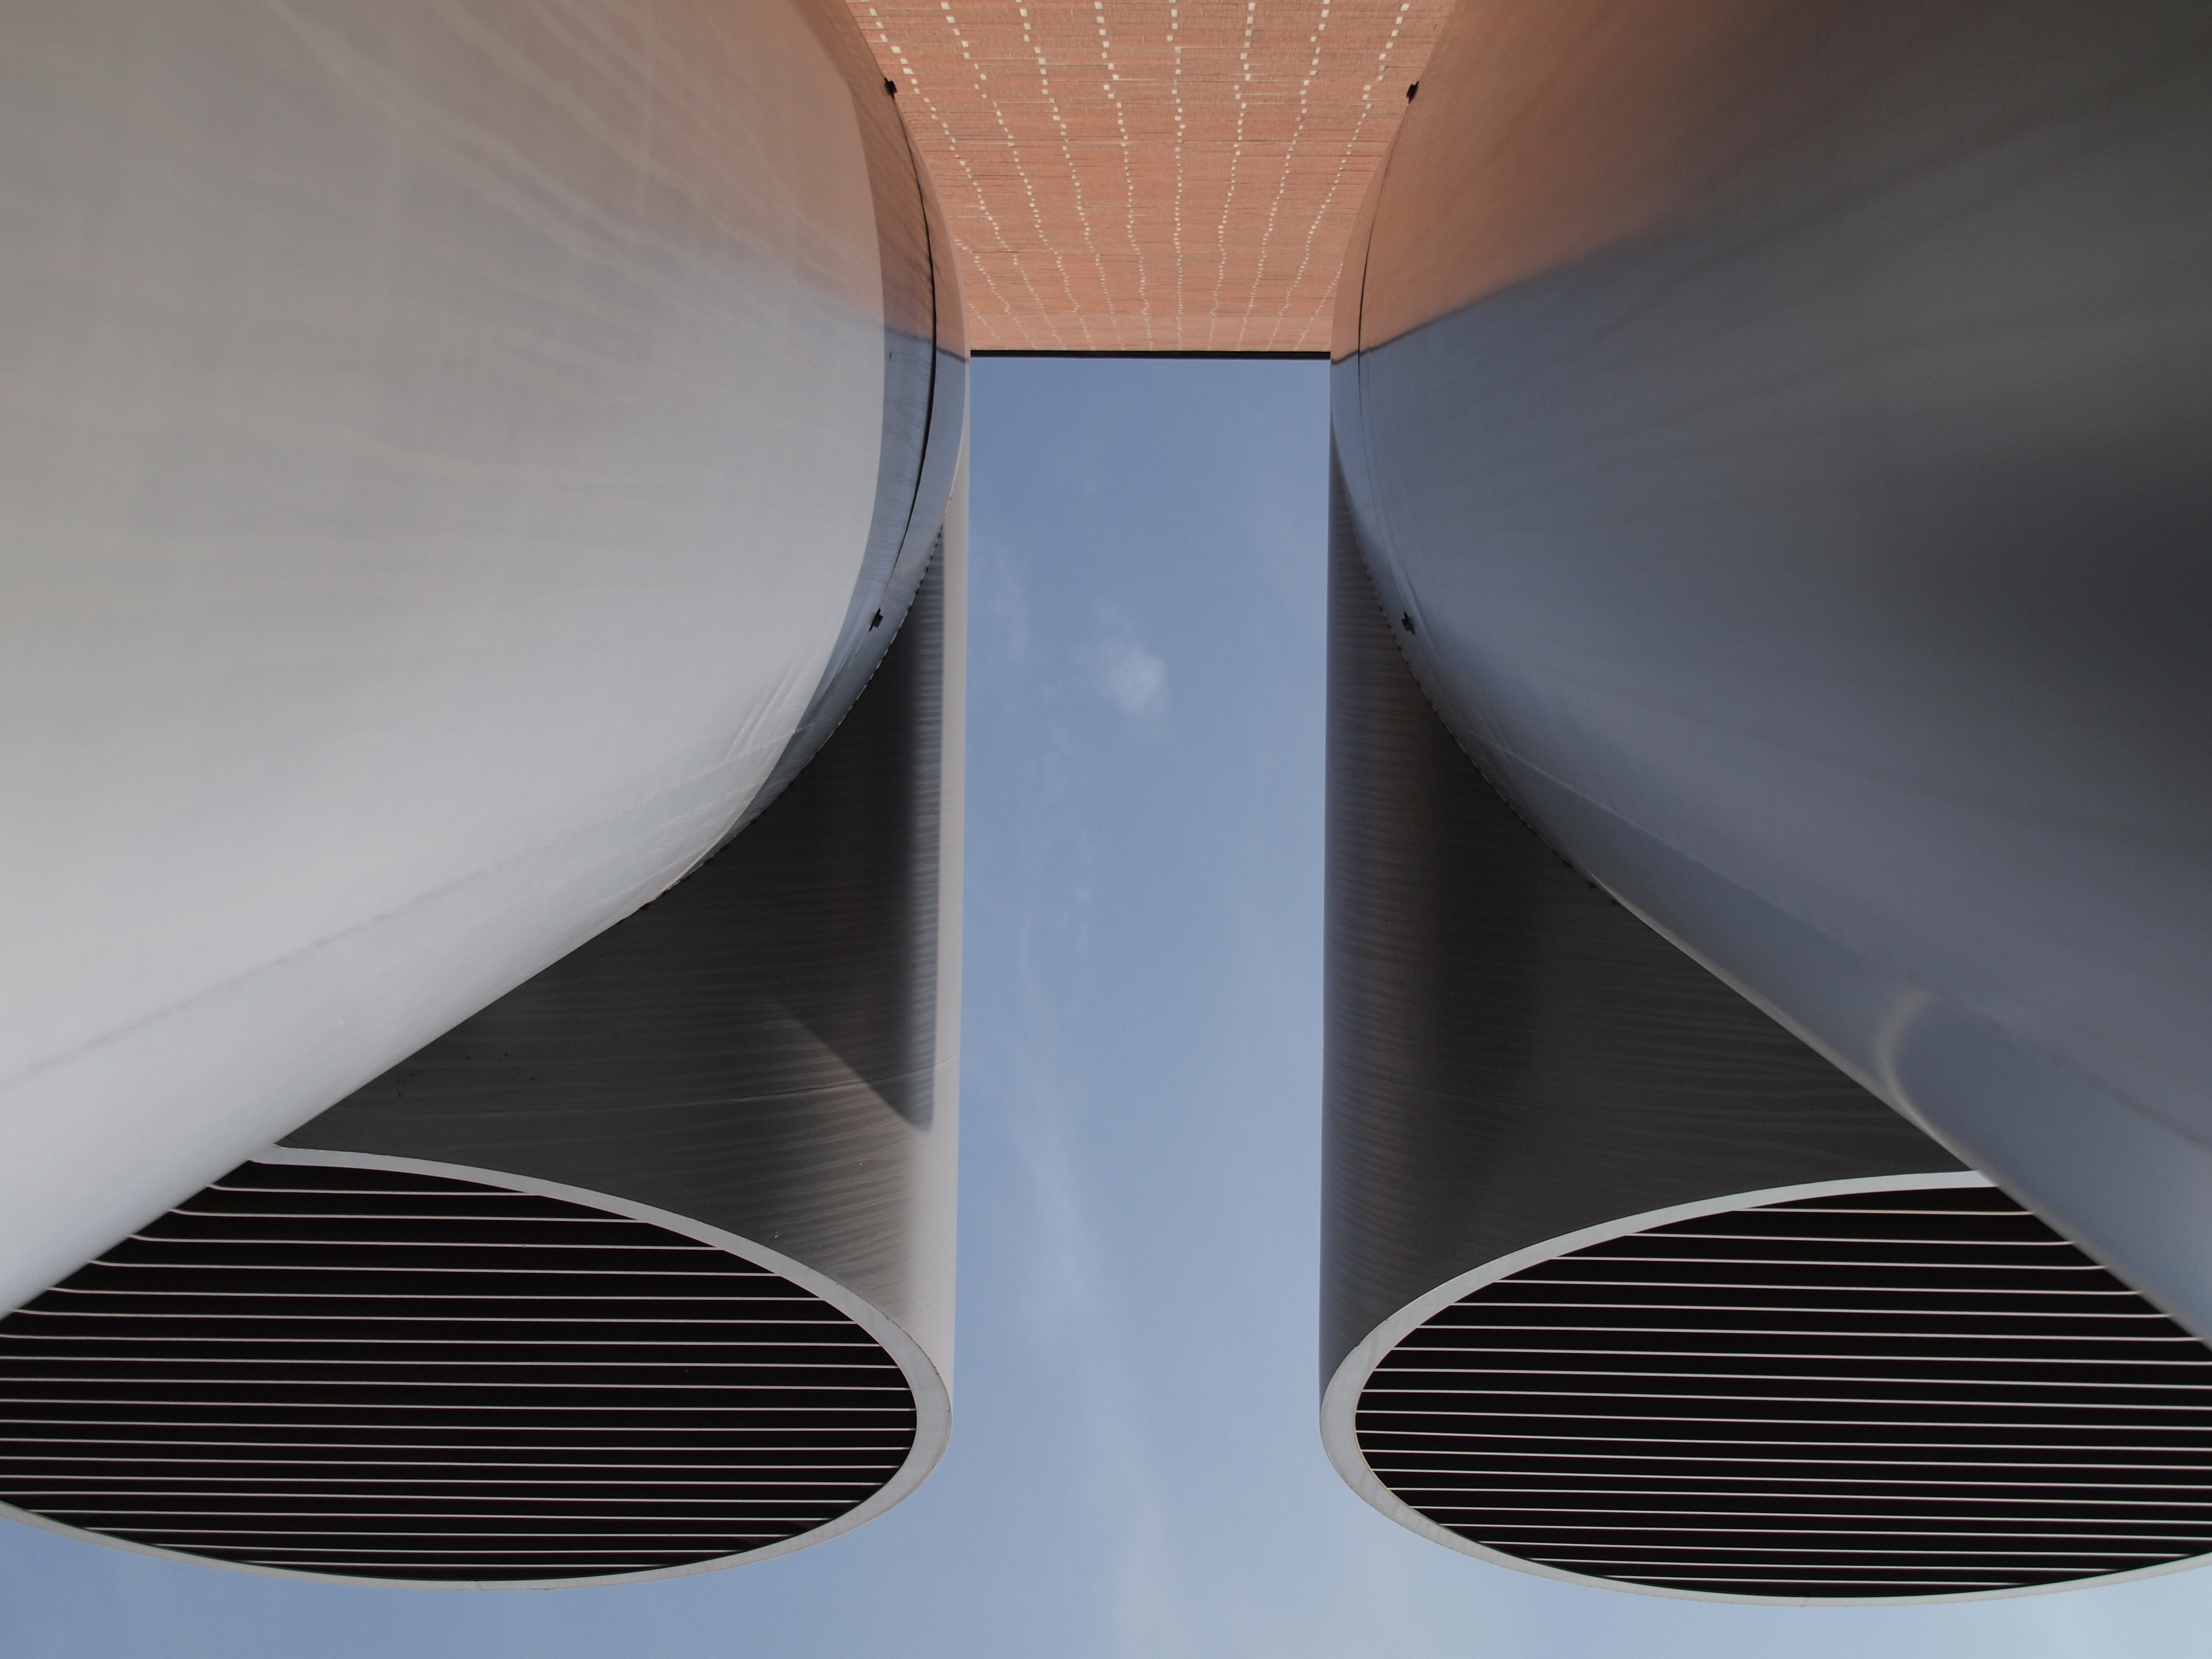
wing, technology, wheel, ceiling, fireplace, industry, lighting, daylighting, aircraft engine, oerlikon